Oenothera biennis

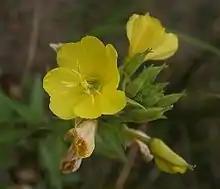
Open flower in the evening

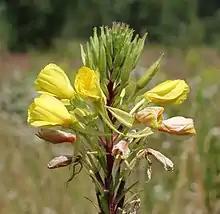
Closed flowers in the morning

"Oenothera biennis" was given its scientific name in 1753 by Carl Linnaeus in the book "Species Plantarum". It has no accepted subspecies or varieties, but it has synonyms according to Plants of the World Online.